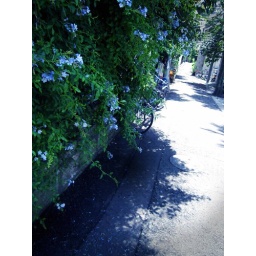
The back street in Harajuku was taken. Compared with the road in the tableThe road in the back is a complete another world.